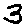
Label: 3